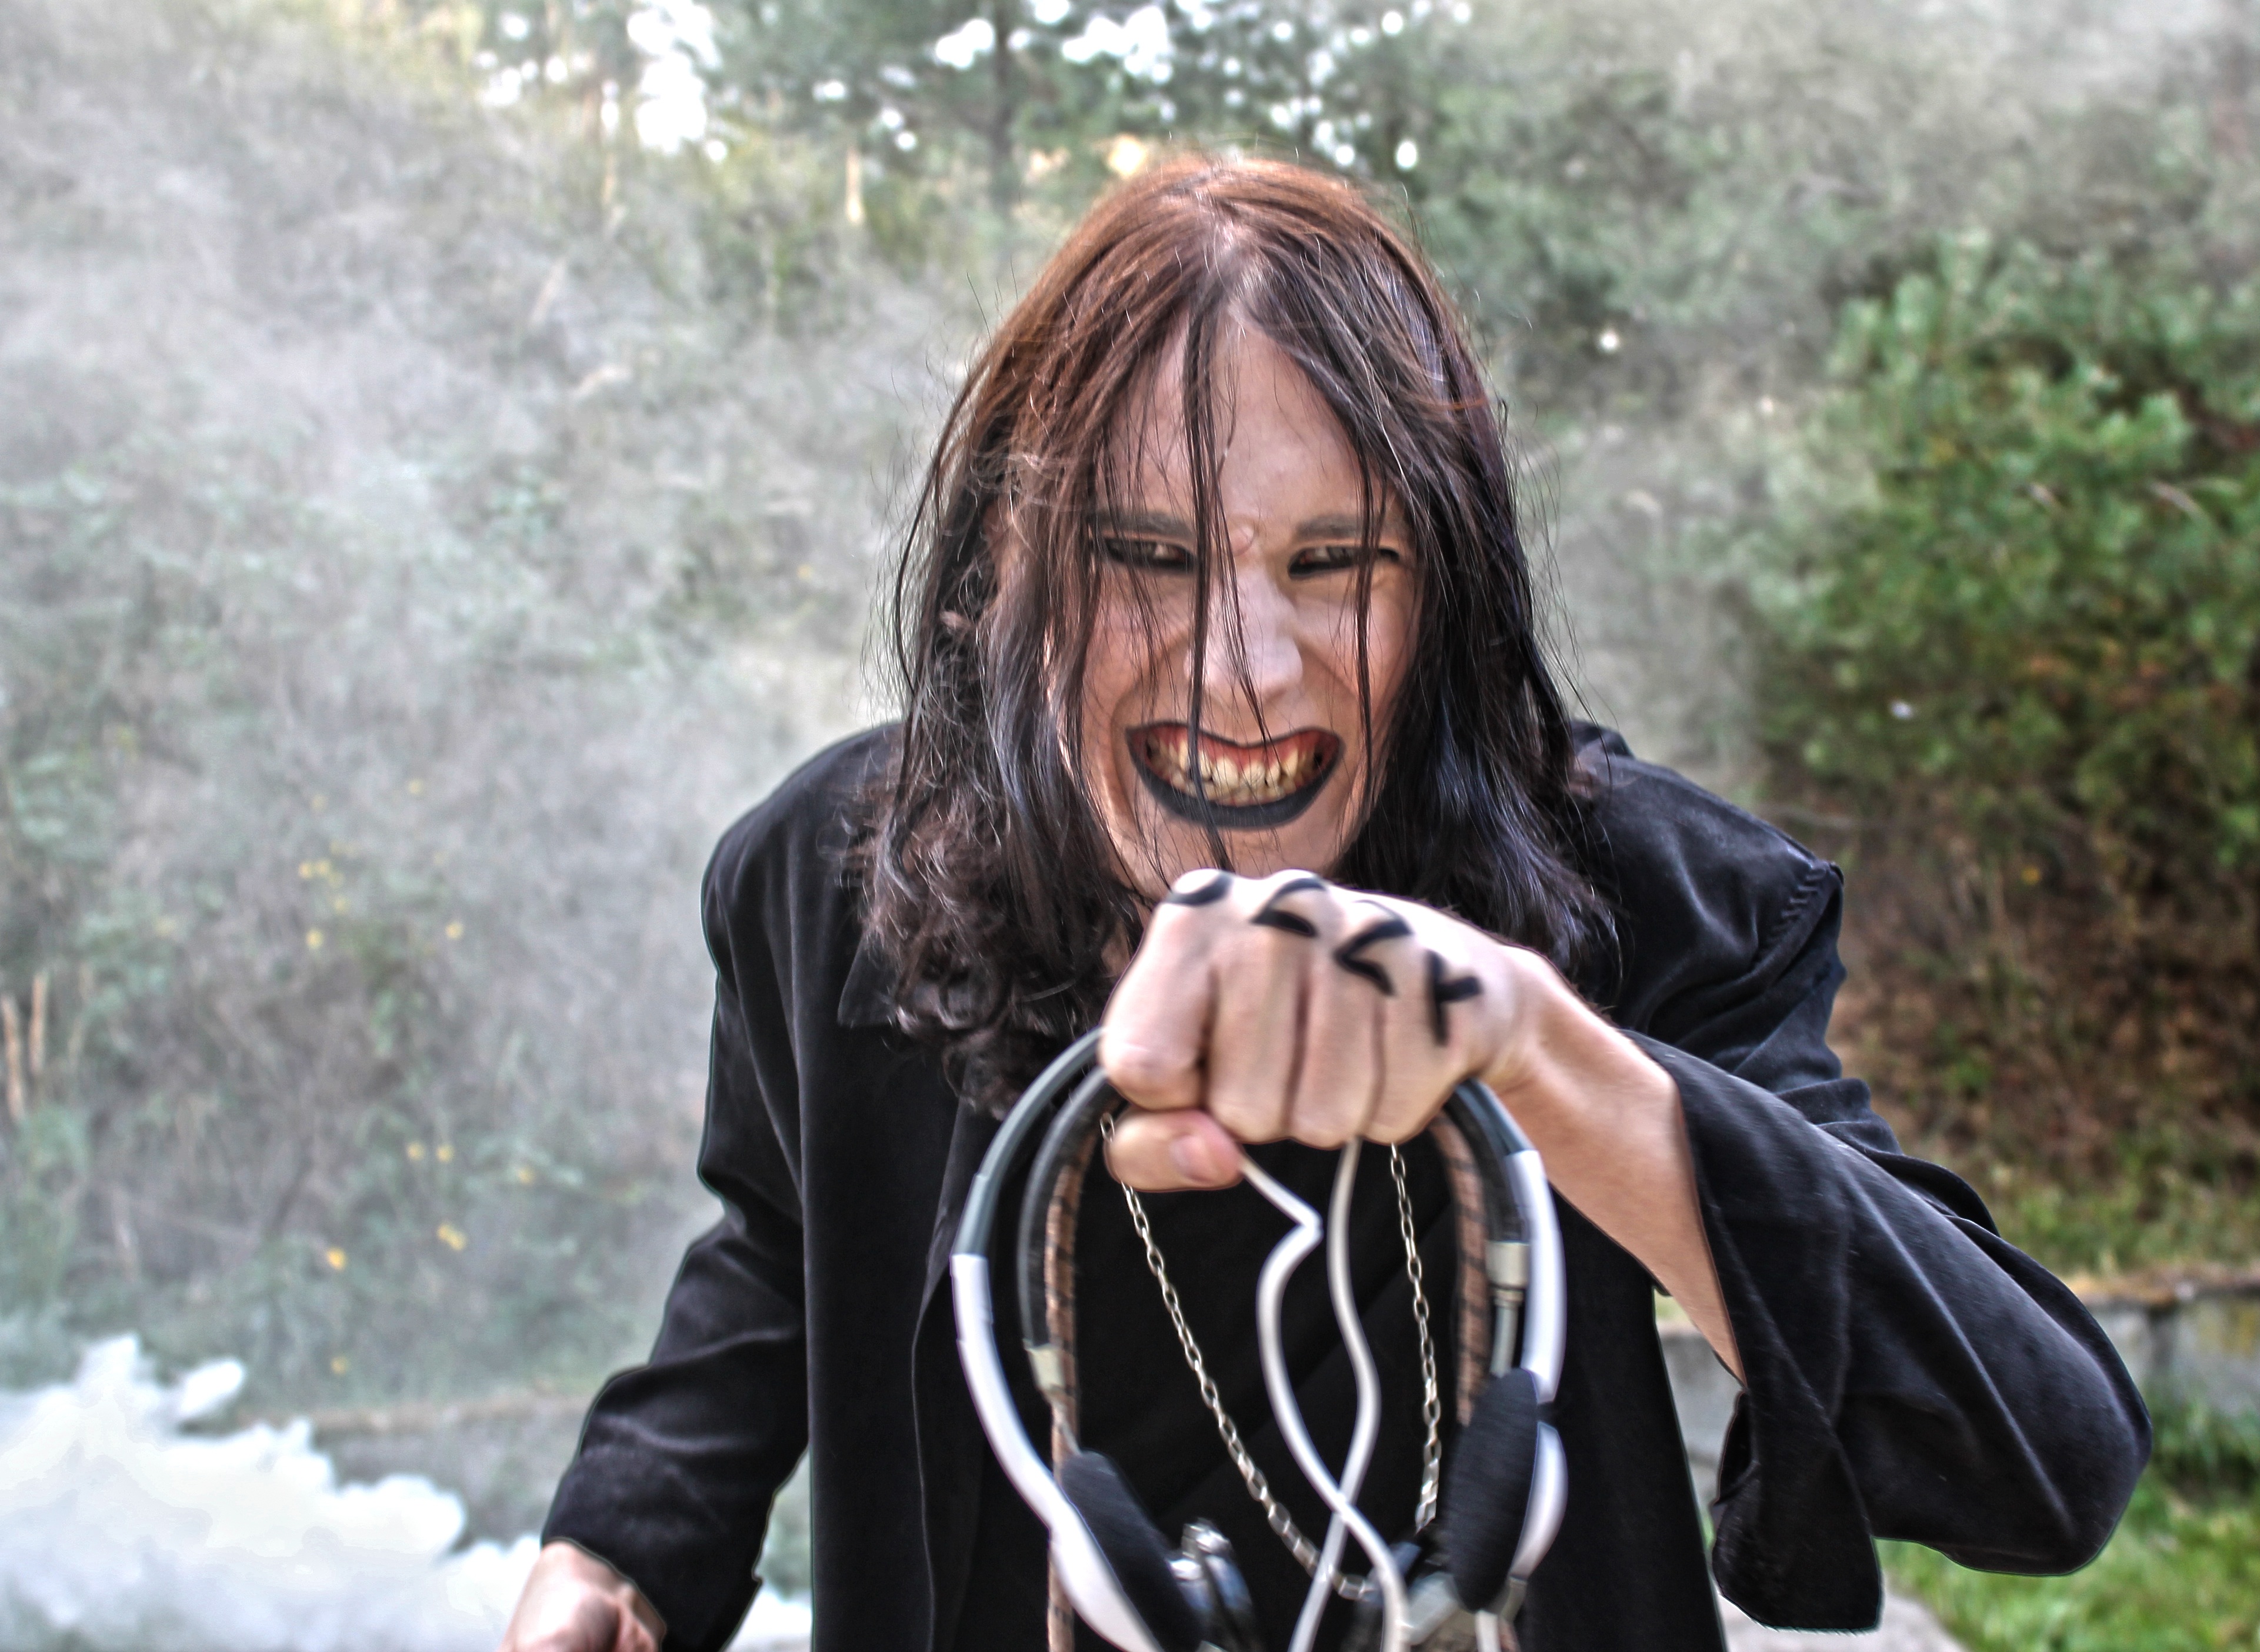
man, nature, person, people, woman, smoke, lady, face